José Vidal (Uruguayan footballer)

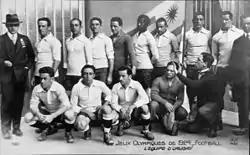
Vidal (7th standing) and the Uruguayan team before the game won 7-0 over Yugoslavia in 1924.

José Vidal (15 December 1896 – 3 July 1974) was a Uruguayan footballer. He was member of Uruguay squad which won gold medal at 1924 Olympics. He was also part of national team which won South American Championship in 1923 and 1924.